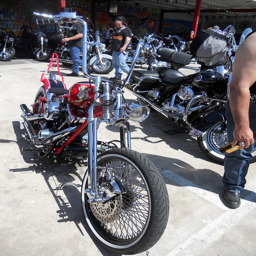
A motorcycle parked on the pavement with men and other motorcycles around.
A row of motorcycles that are parked together.
A motorcycle is parked with a lot of other motorcycles.
A few men hang around a bunch of motorcycles
A red and black motorcycle parked on the street with other motorcycles.